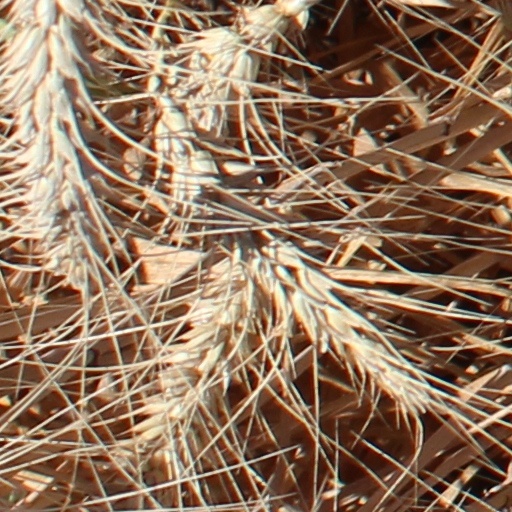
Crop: wheat